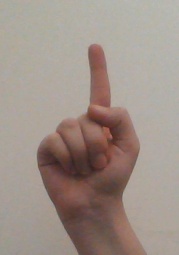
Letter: bb